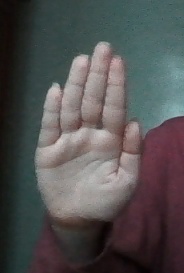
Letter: seen